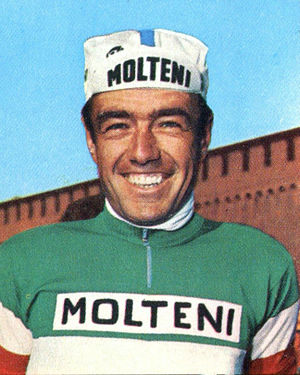
Franco Balmamion
Franco Balmamion i 1968
Franco Balmamion er en tidligere italiensk professionel landevejscykelrytter, som kørte imellem 1960 og 1972. Højdepunktet i hans karriere, kom da han vandt Giro d'Italia i 1962 og 1963.